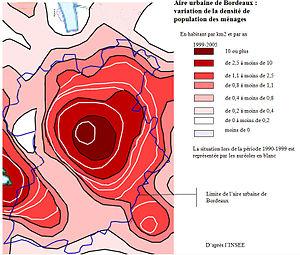
Evolution des densités dans l'aire urbaine de Bordeaux entre 1990 et 2005
L'Aquitaine est une ancienne région administrative du Sud-Ouest de la France. Elle comprenait cinq départements : la Dordogne, la Gironde, les Landes, le Lot-et-Garonne et les Pyrénées-Atlantiques. Son chef-lieu, Bordeaux, en était aussi la plus grande ville. Cette région administrative tirait son nom d'une partie de la Gaule, dont les contours ont évolué depuis l'Antiquité pour se fixer au XIIᵉ siècle à l'ensemble du Poitou, du Limousin, de l'Angoumois, de la Saintonge, du Périgord et de la Gascogne regroupés autour de Bordeaux dans le Duché d'Aquitaine. Ses habitants étaient appelés les Aquitains.